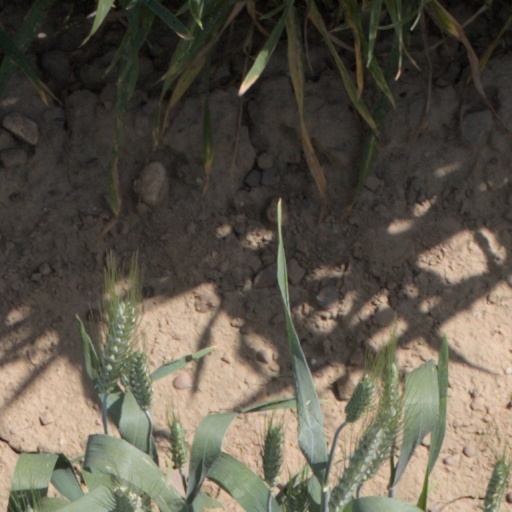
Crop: wheat